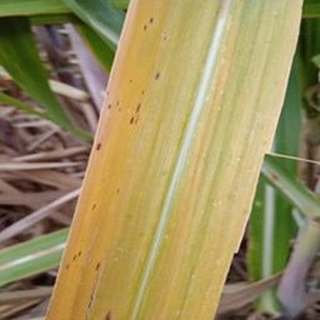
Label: sugarcane_yellow_leaf_disease